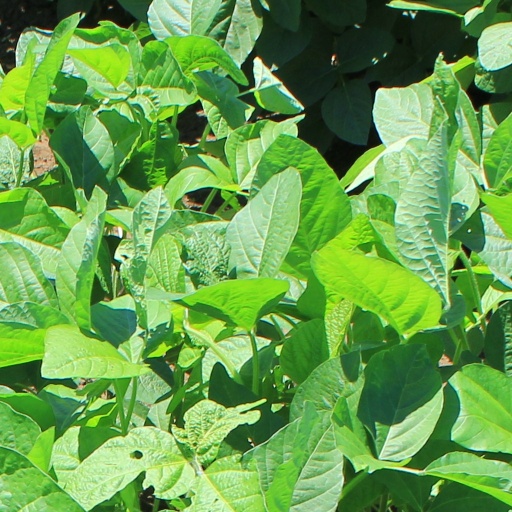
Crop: soybean